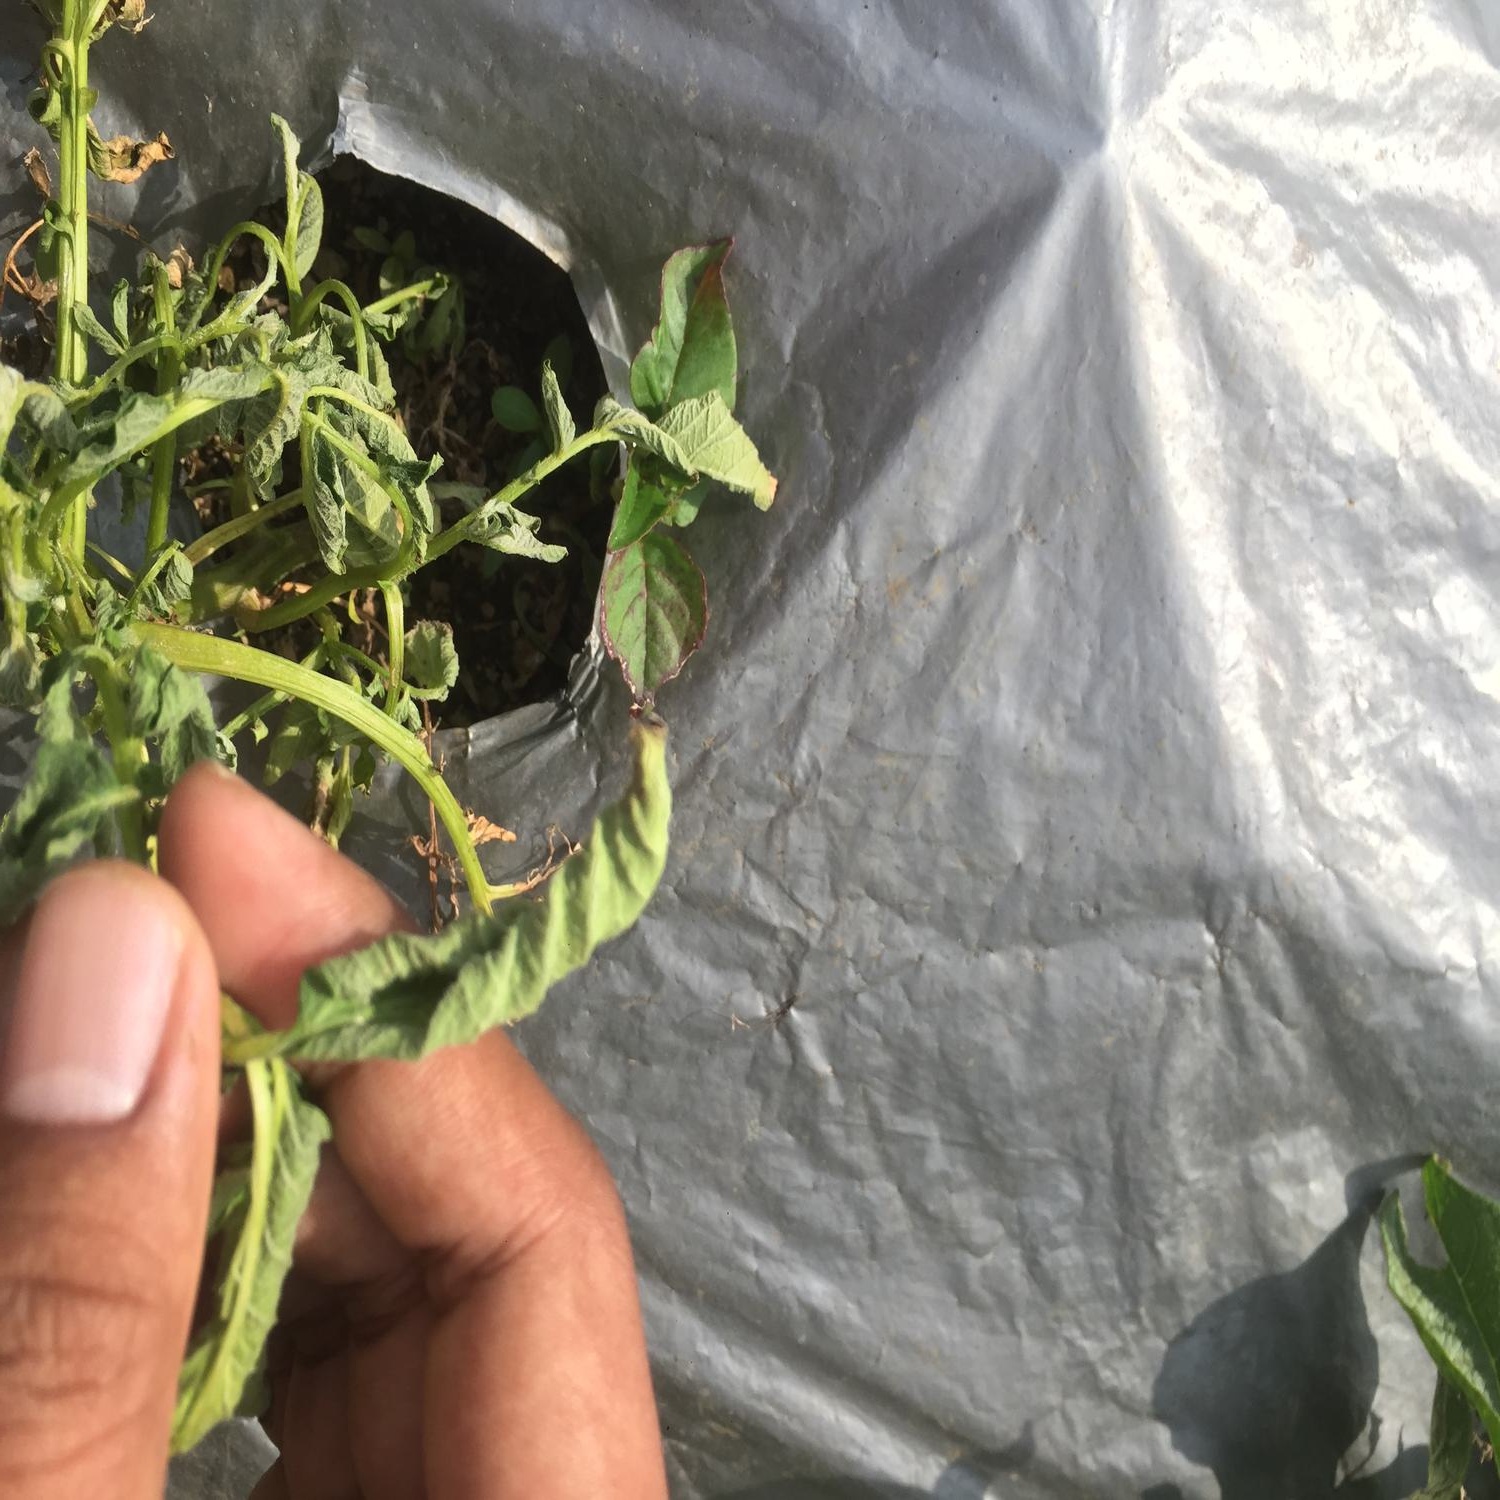
Etiqueta: Pudricion_Parda